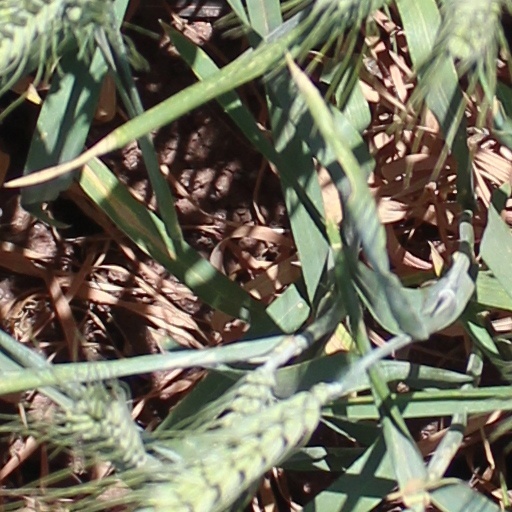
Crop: wheat